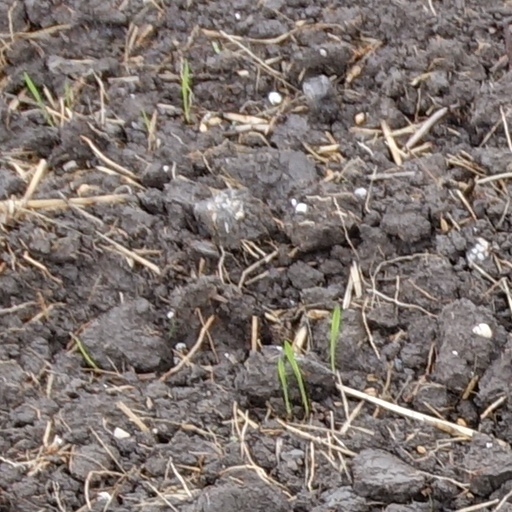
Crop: wheat